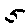
Label: 5